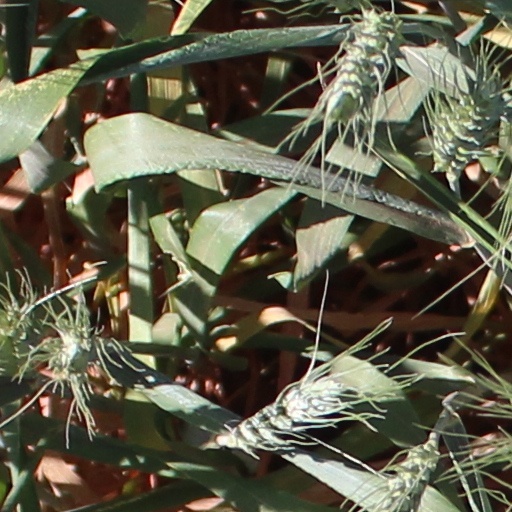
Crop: wheat